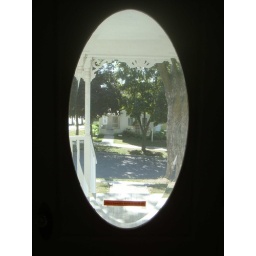
Touring the Betsy-Tacy houses in Mankato, MN. This is the view through Betsy's front door toward Tacy's house across the street.